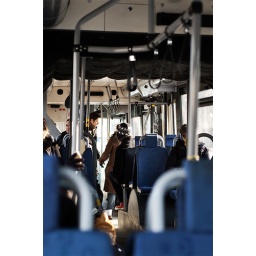
They're semi-hidden, but the red shoes are there. Going home on the 19 bus in Gothenburg.